Schloss Ebnet

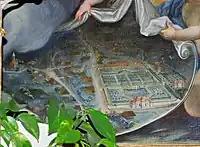
Picture of the town and castle around 1730, altarpiece in the church

The appearance before the remodeling is documented on the high altarpiece in the Ebnet parish church St. Hilarius. The picture was painted in 1730 by Franz Bernhard Altenburger. It shows Hilarius and the second patron saint of the church, St. Remigius, as they lower God's gifts of grace onto Ebnet, whose local view angel children unroll. The earlier appearance of the village and the castle can be seen in this view of the village.